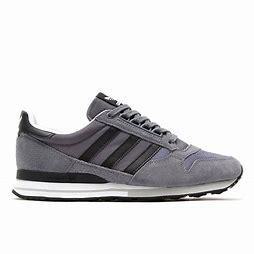
Brand: Adidas
Model: ZX 500